Neponsit Beach Hospital

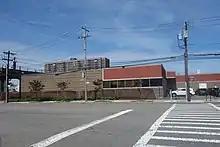
Neponsit Adult Day Health Care, formerly located in the nursing home, was moved to the Sands Point Professional Building (pictured) in 2004.

Following a lawsuit over the closure of the facility by former residents and the Legal Aid Society, on June 2, 2003, under the administration of Michael Bloomberg, the HHC agreed to pay $5 million out of court, with $18,000 going to each patient or their estate if they had passed away. In addition, the city must give notice in the future if it intends to transfer 100 or more nursing home patients.